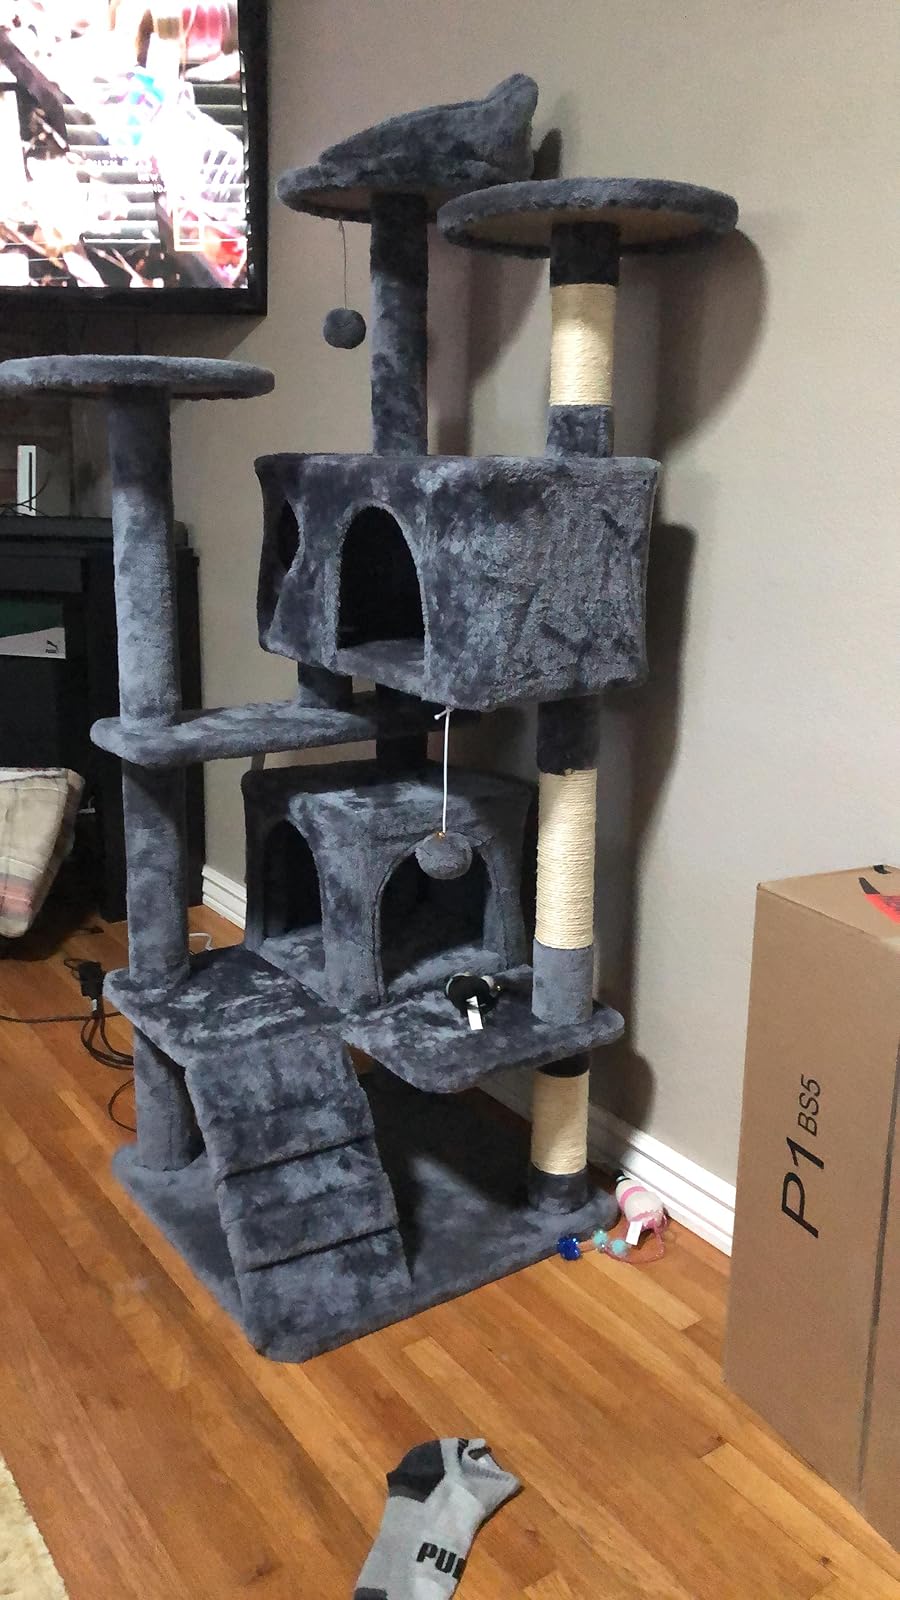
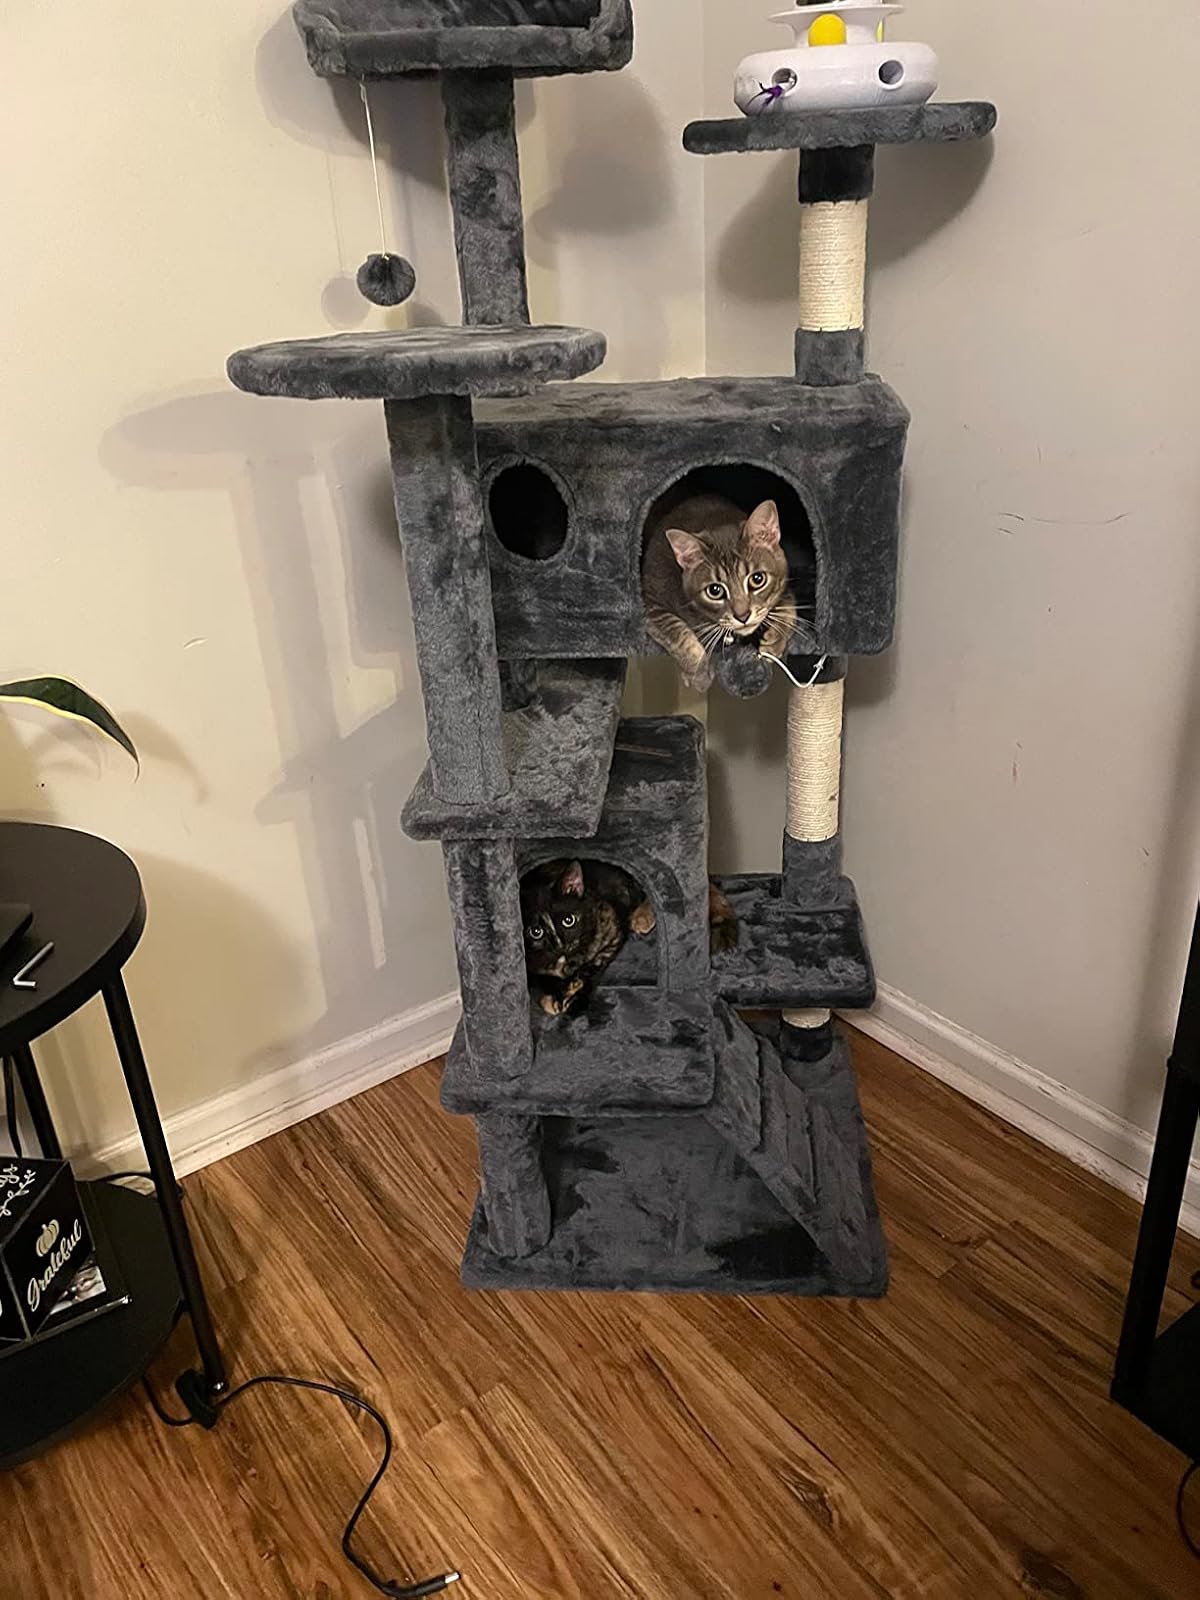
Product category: items_cat tree
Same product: yes